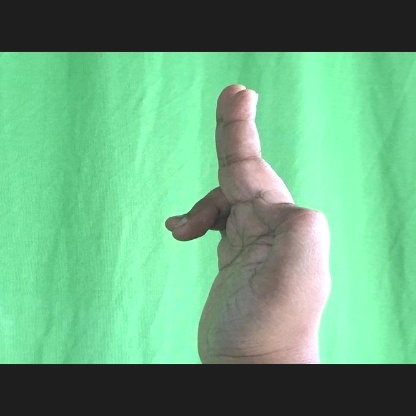
Mudra: Ardhapathaka